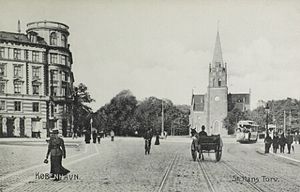
Sankt Hans Torv
Torvet i 1890'erne.
Sankt Hans Torv er en plads på det Indre Nørrebro i København, opkaldt efter Skt. Johannes Kirken, som ligger øst for torvet klemt inde mellem gaderne Nørre Allé og Blegdamsvej. I gamle dage blev pladsen brugt til kvægtorv for de kreaturer, der græssede på Københavns Fælled. Sankt Johannes var kvæghyrdernes skytshelgen.